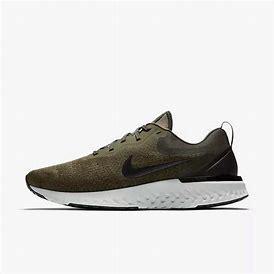
Brand: Nike
Model: Odyssey React